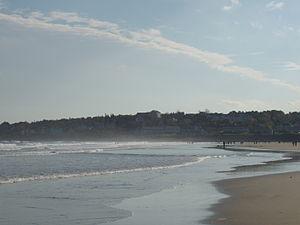
Ogunquit est une ville située dans le comté de York dans l'État du Maine aux États-Unis. Selon le recensement de 2000, sa population est de 1 226 habitants. L'attrait d'Ogunquit est son lieu de séjours estival qui se reflète dans la devise de la ville, « Beautiful Place by the Sea », qui se traduit par « Bel endroit près de la mer ». Ogunquit fait partie de la région métropolitaine de Portland – South Portland – Biddeford.